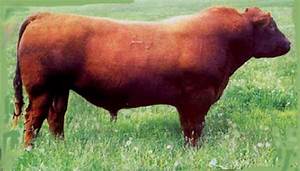
Label: mucca